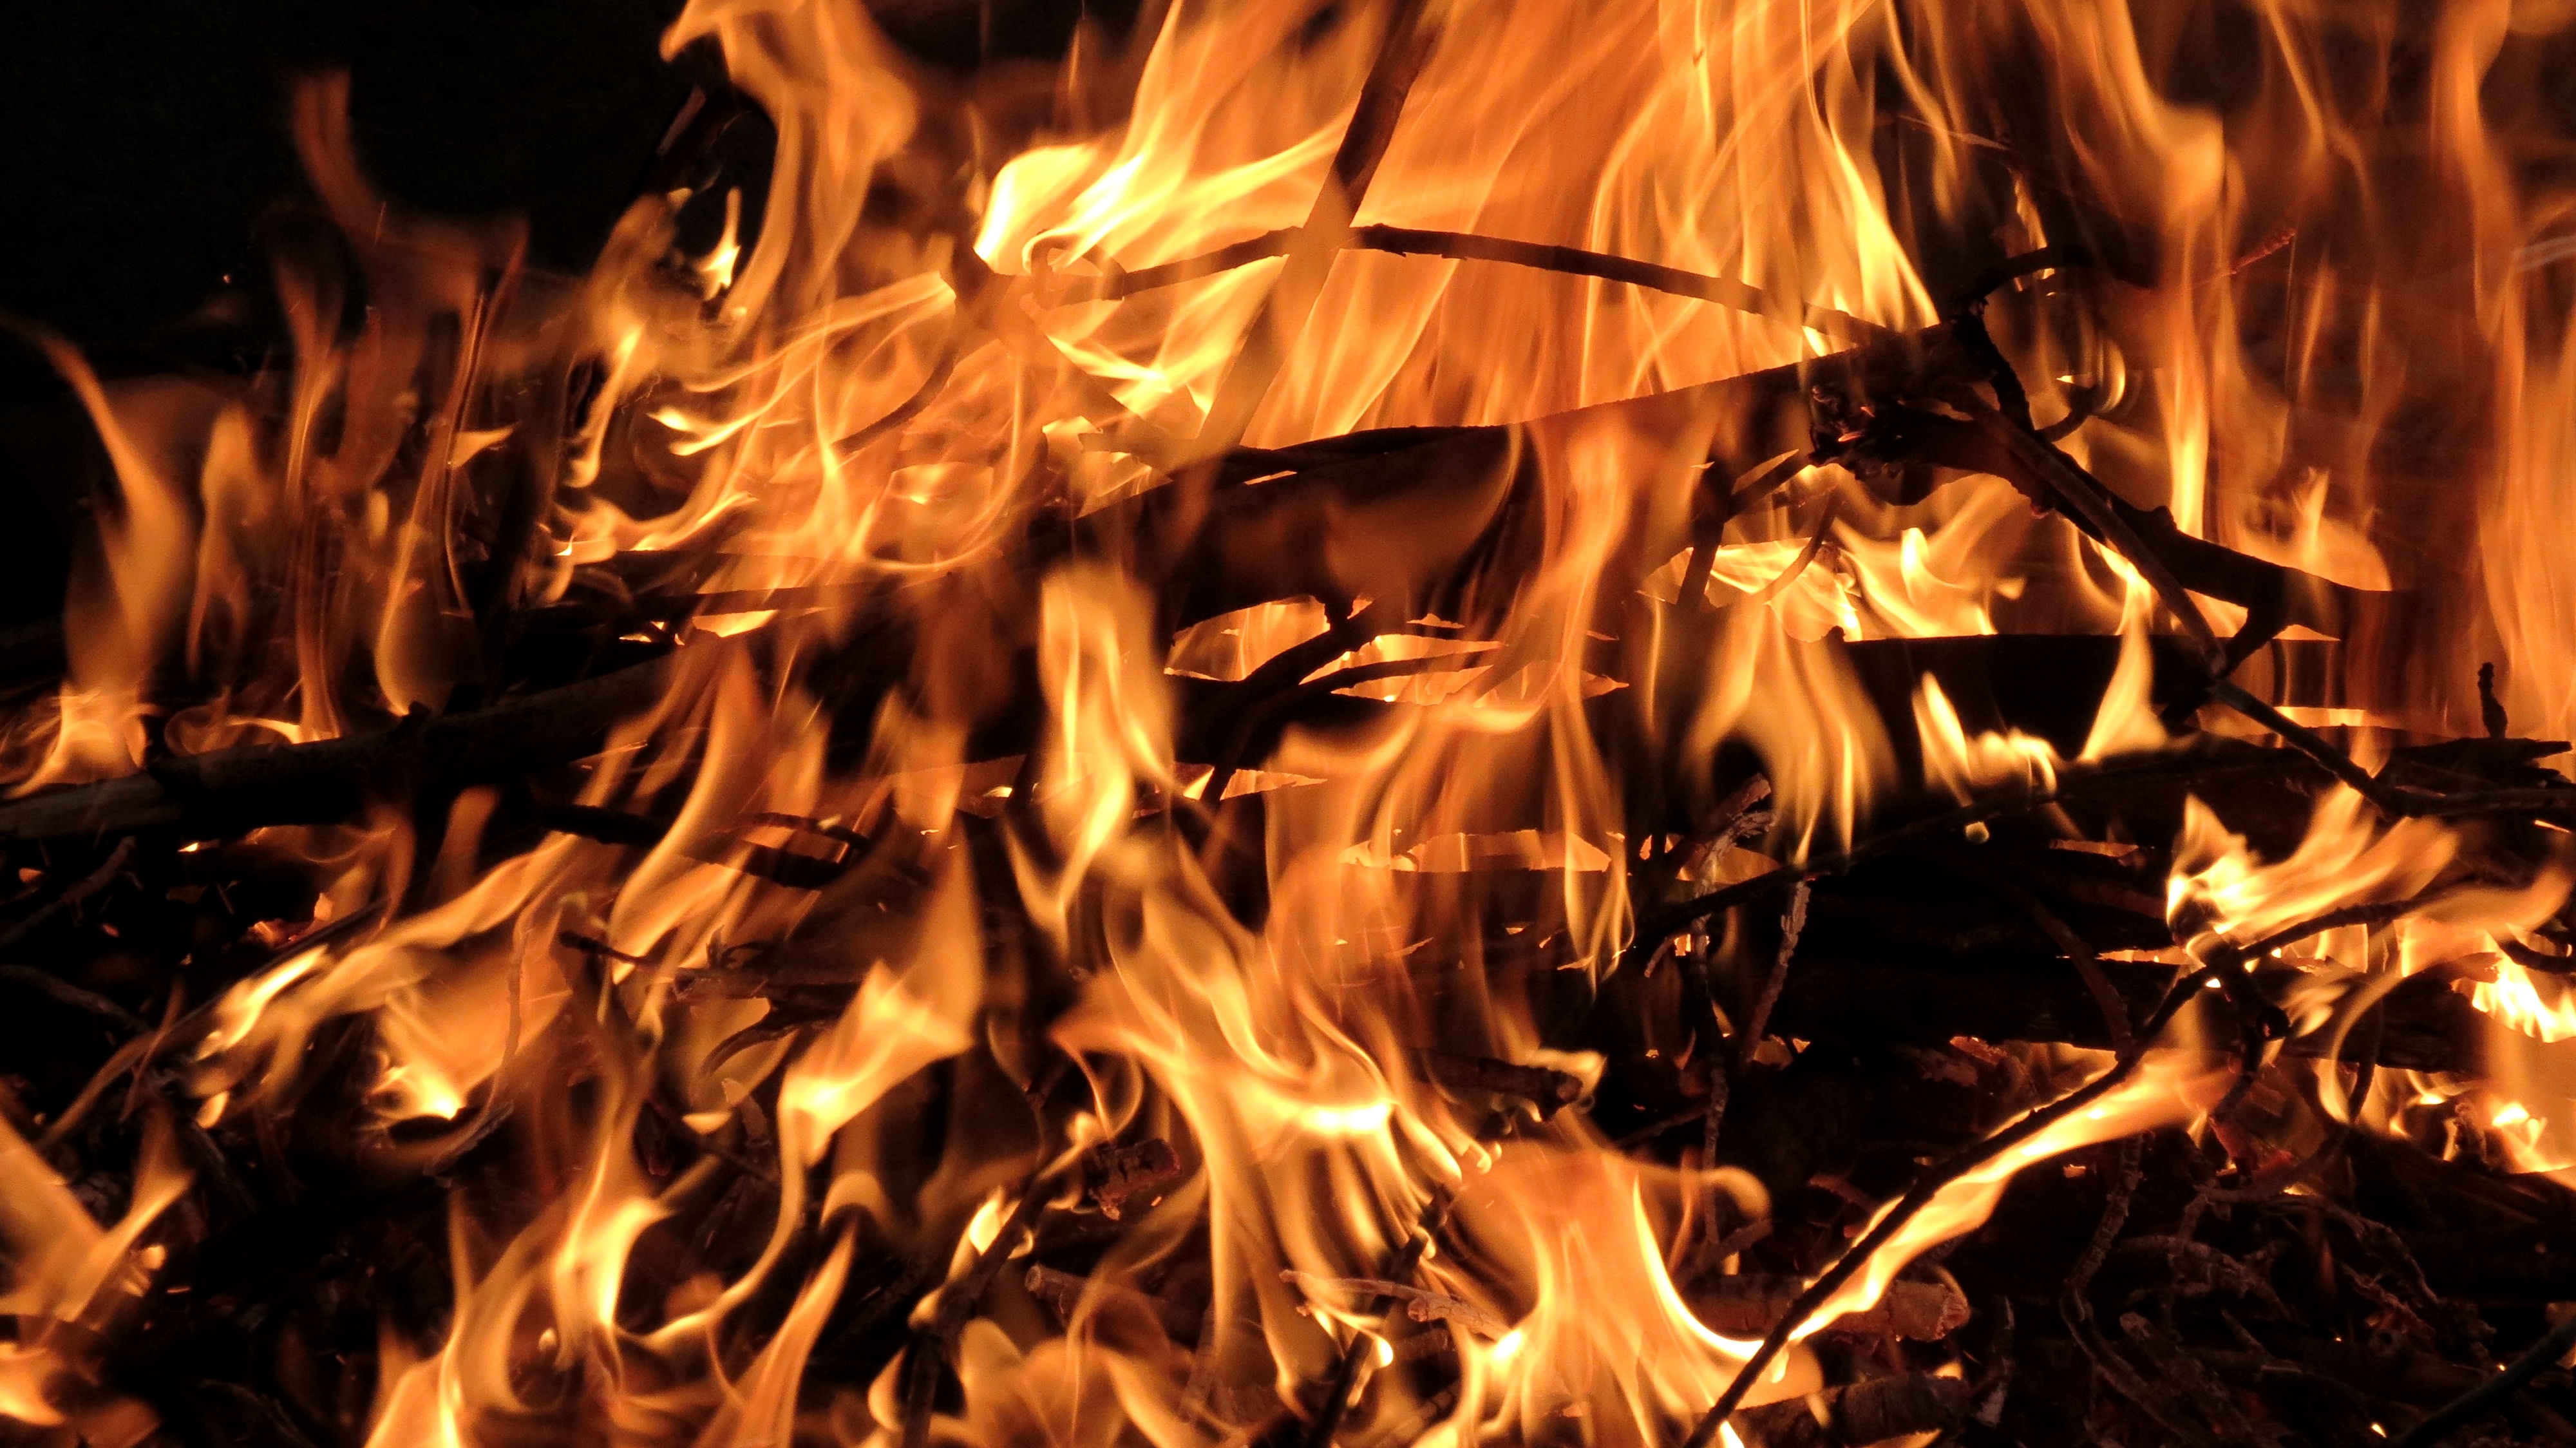
flame, fire, firewood, campfire, bonfire, fuego, wood in fire, burning wood fire, orange flames, fogata